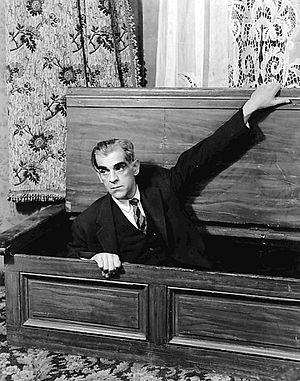
Arsenic et vieilles dentelles est une pièce de théâtre américaine de Joseph Kesselring, créée à Broadway en 1941.